Wonder Egg Priority

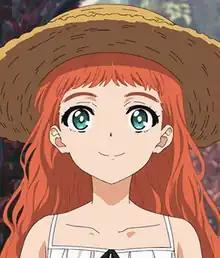
The character of Frill, introduced in episode 11, and her role in the plot, divided viewers

In English-language coverage, "Wonder Egg Priority" received near immediate acclaim upon beginning its airing. Reviews in "Polygon", Anime News Network, "Anime Feminist", and other outlets, were widely euphoric, strongly praising the high quality animation, soundtrack, music, voice acting, and narrative, as well as the handling of sensitive thematic material such as bullying, sexual assault, and suicide, which was generally seen as effective and captivating. The series was commonly described as one of the best new anime of 2021. Comparisons were positively drawn to the work of such directors as Naoko Yamada, Satoshi Kon, and Kunihiko Ikuhara, among others. However, the darker story elements received some criticisms, with some reviewers expressing discomfort with the anime's difficult themes, or voicing concerns that the story could fumble the handling of such topics further down the line. Discussing the production of the first few episodes, Kevin Cirugeda of "SakugaBlog" praised the quality of the animation, saying that director Shin Wakabayashi had made the most of his team's limitations in emulating Naoko Yamada's work at Kyoto Animation. Noting the "enchanting" first episode as one of the "best premieres" he had seen in recent memory, Cirugeda said it was unsurprising it had immediately attracted an enthusiastic audience.